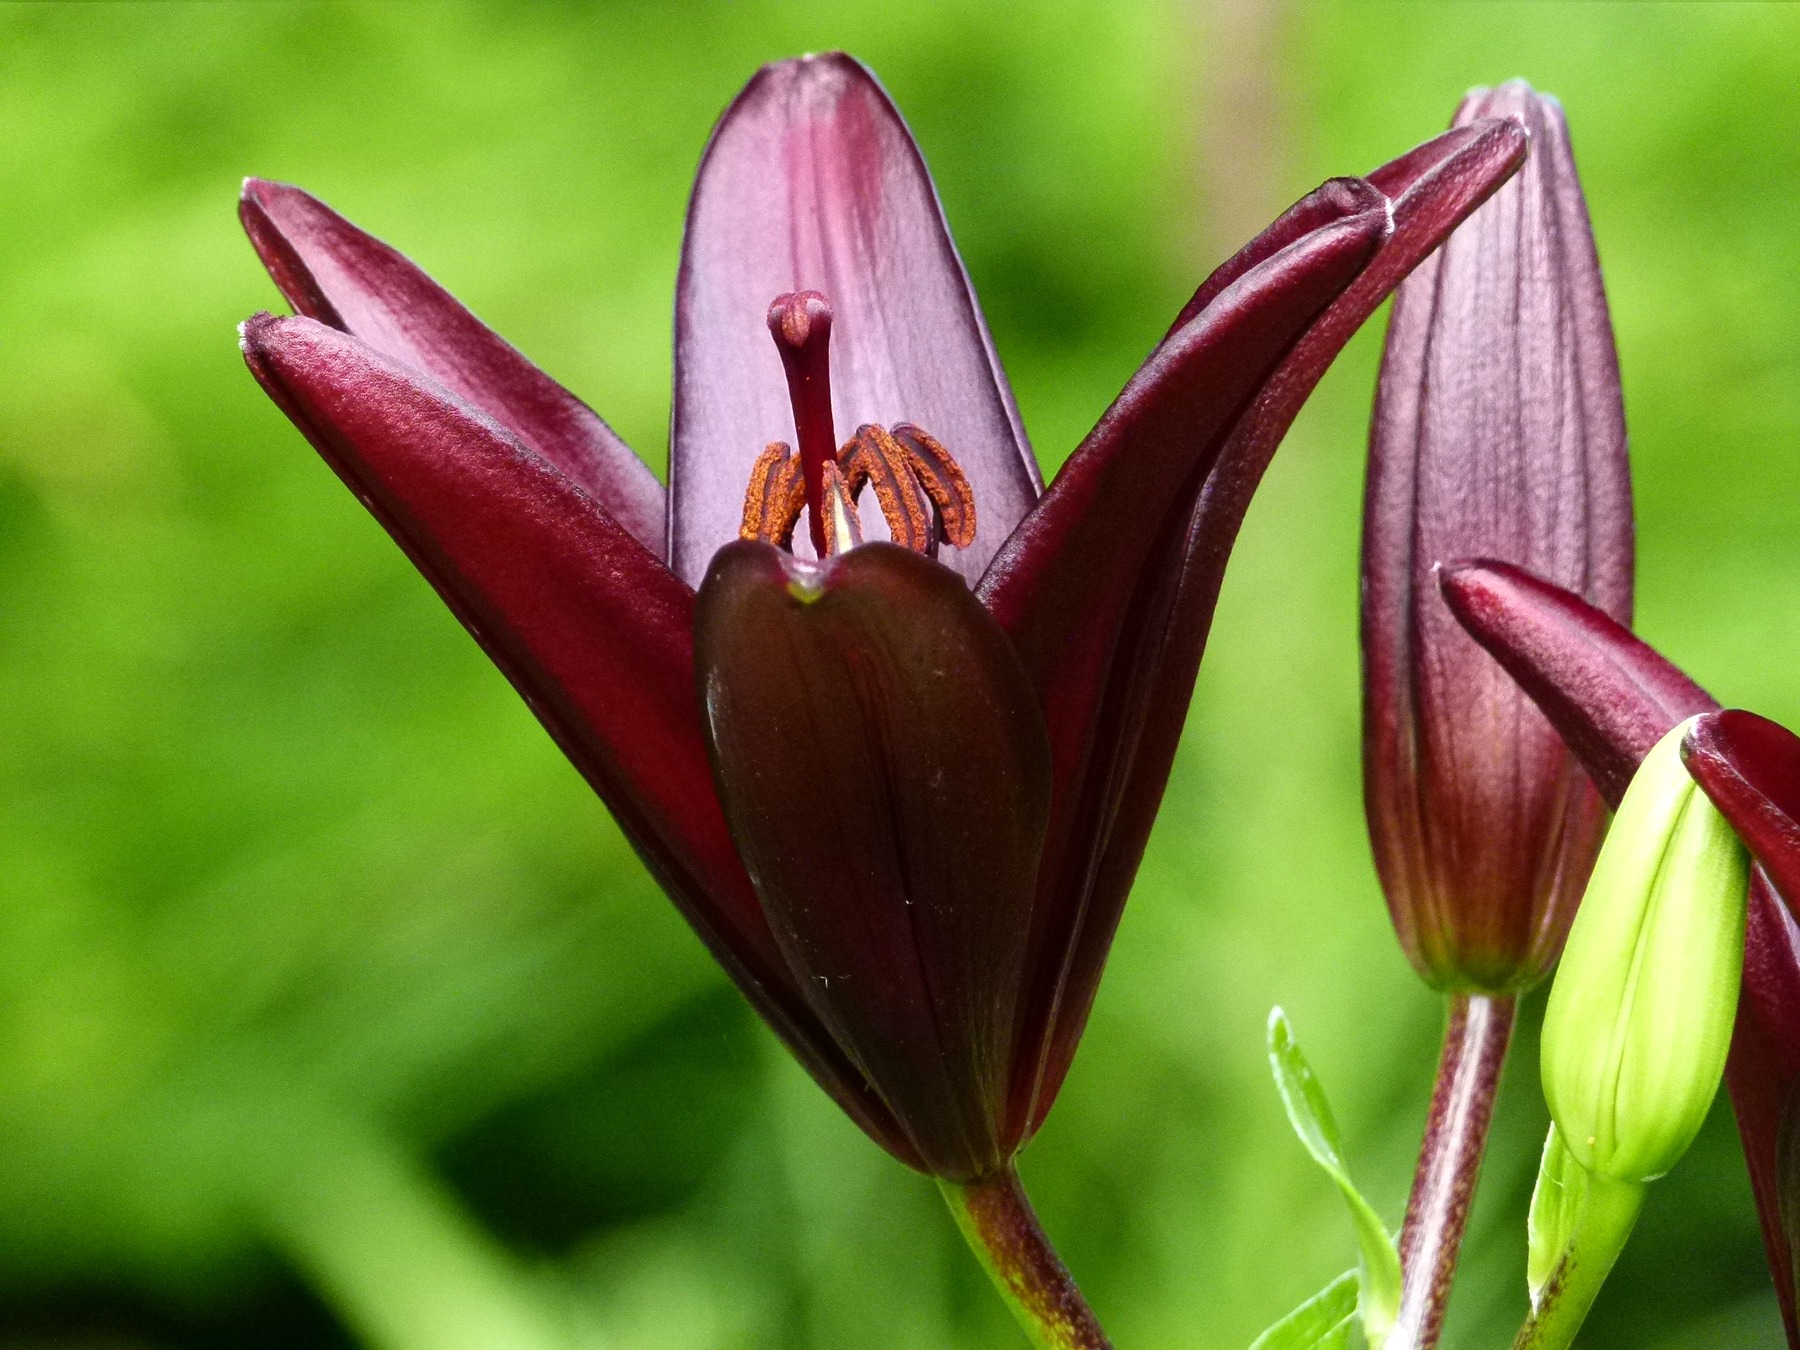
nature, blossom, plant, flower, petal, bloom, macro, botany, flora, wildflower, close up, lily, macro photography, flowering plant, plant stem, land plant, fawn lily